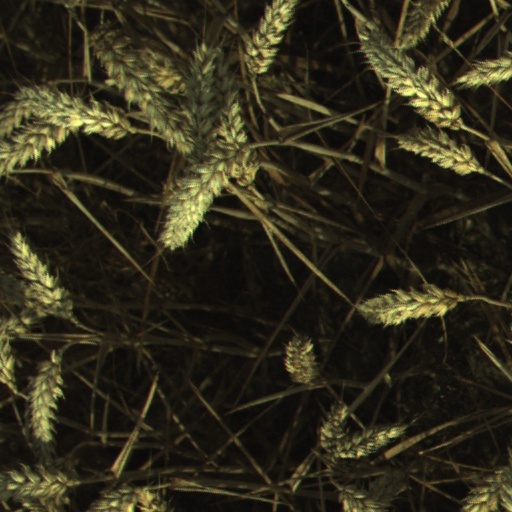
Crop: wheat